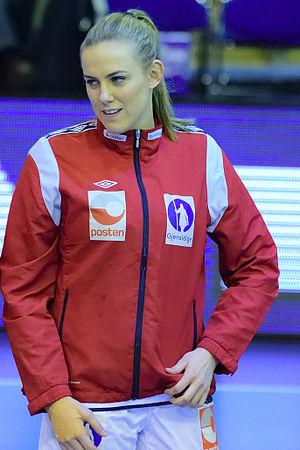
Emilie Hegh Arntzen, arrière gauche de l'équipe de Norvège de handball féminin. Le 19 mars 2015 lors du match de Golden League, Norvège / Pologne.